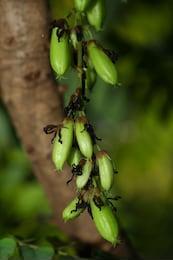
Label: others